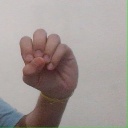
अक्षर: उ